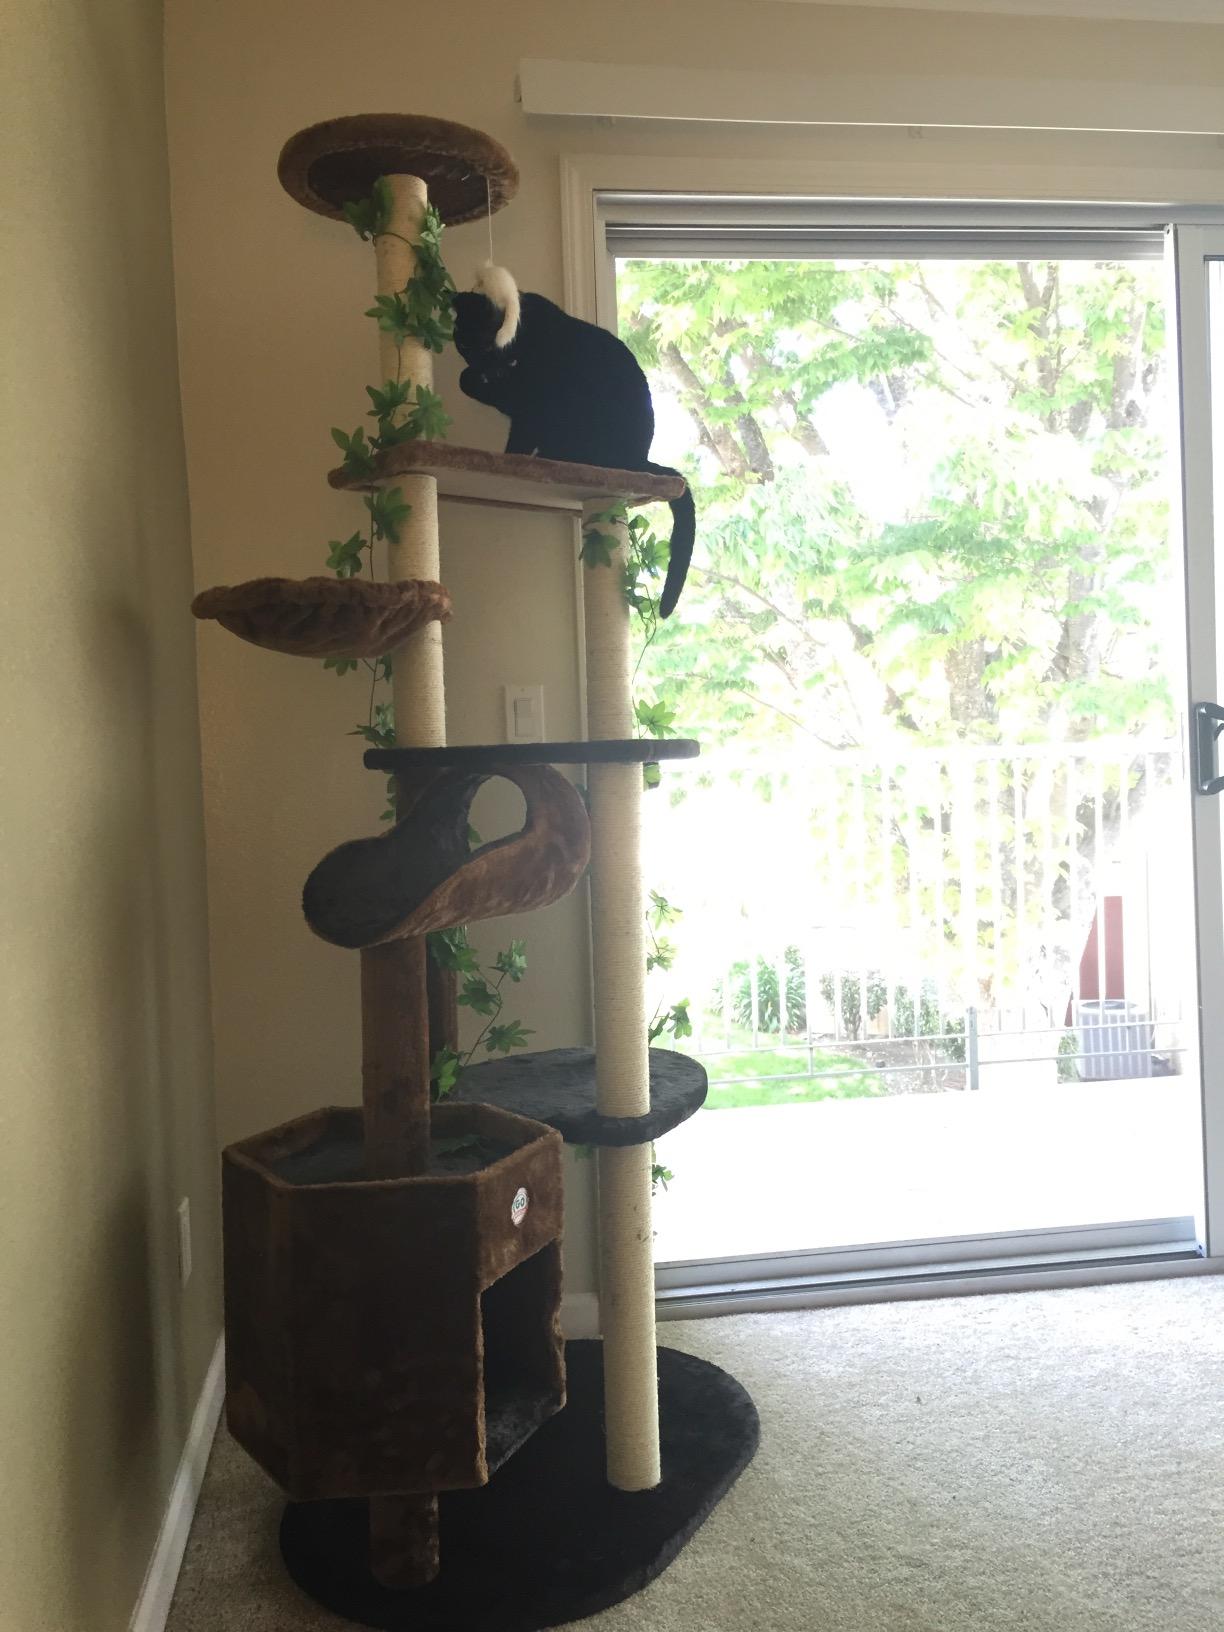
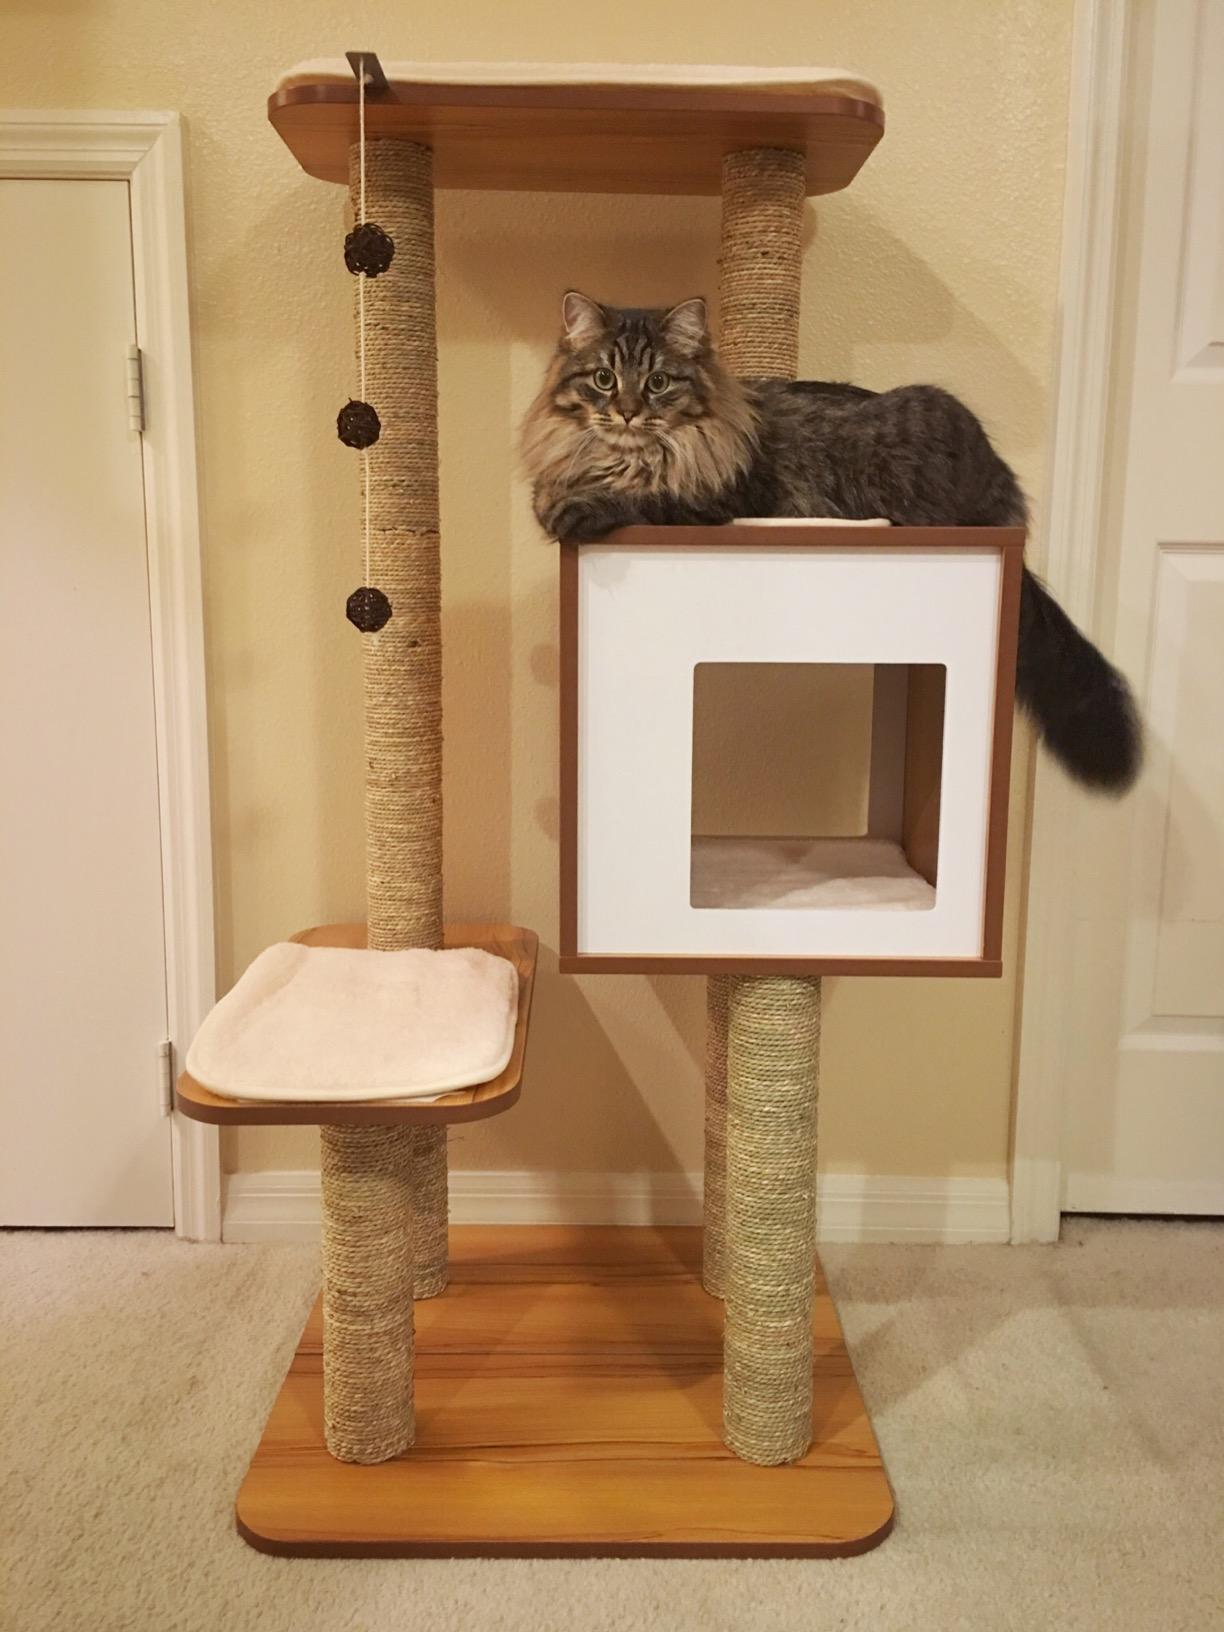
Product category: items_cat tree
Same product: no